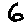
Label: 6